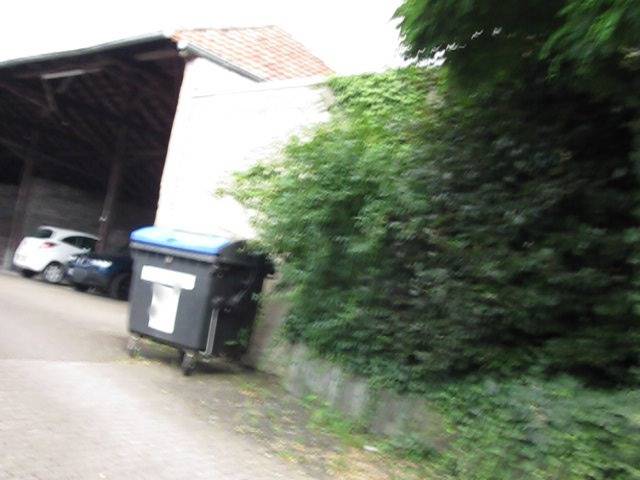
Region: Germany
Coordinates: 51.716, 8.741